Cynthia Geary

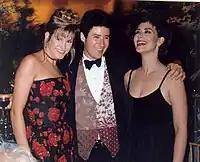
Cynthia Geary, Rob Morrow and Janine Turner at the 45th Primetime Emmy Awards Governor's Ball, September 1993

Cynthia Geary was born and raised in Jackson, Mississippi, one of four children born to John Hart Geary and Shirley Hester (the latter a voice and music teacher who encouraged her daughter to study voice, piano and ballet), Geary attended Jackson Preparatory School and the University of Mississippi, where she earned a Bachelor of Arts degree in vocal performance.